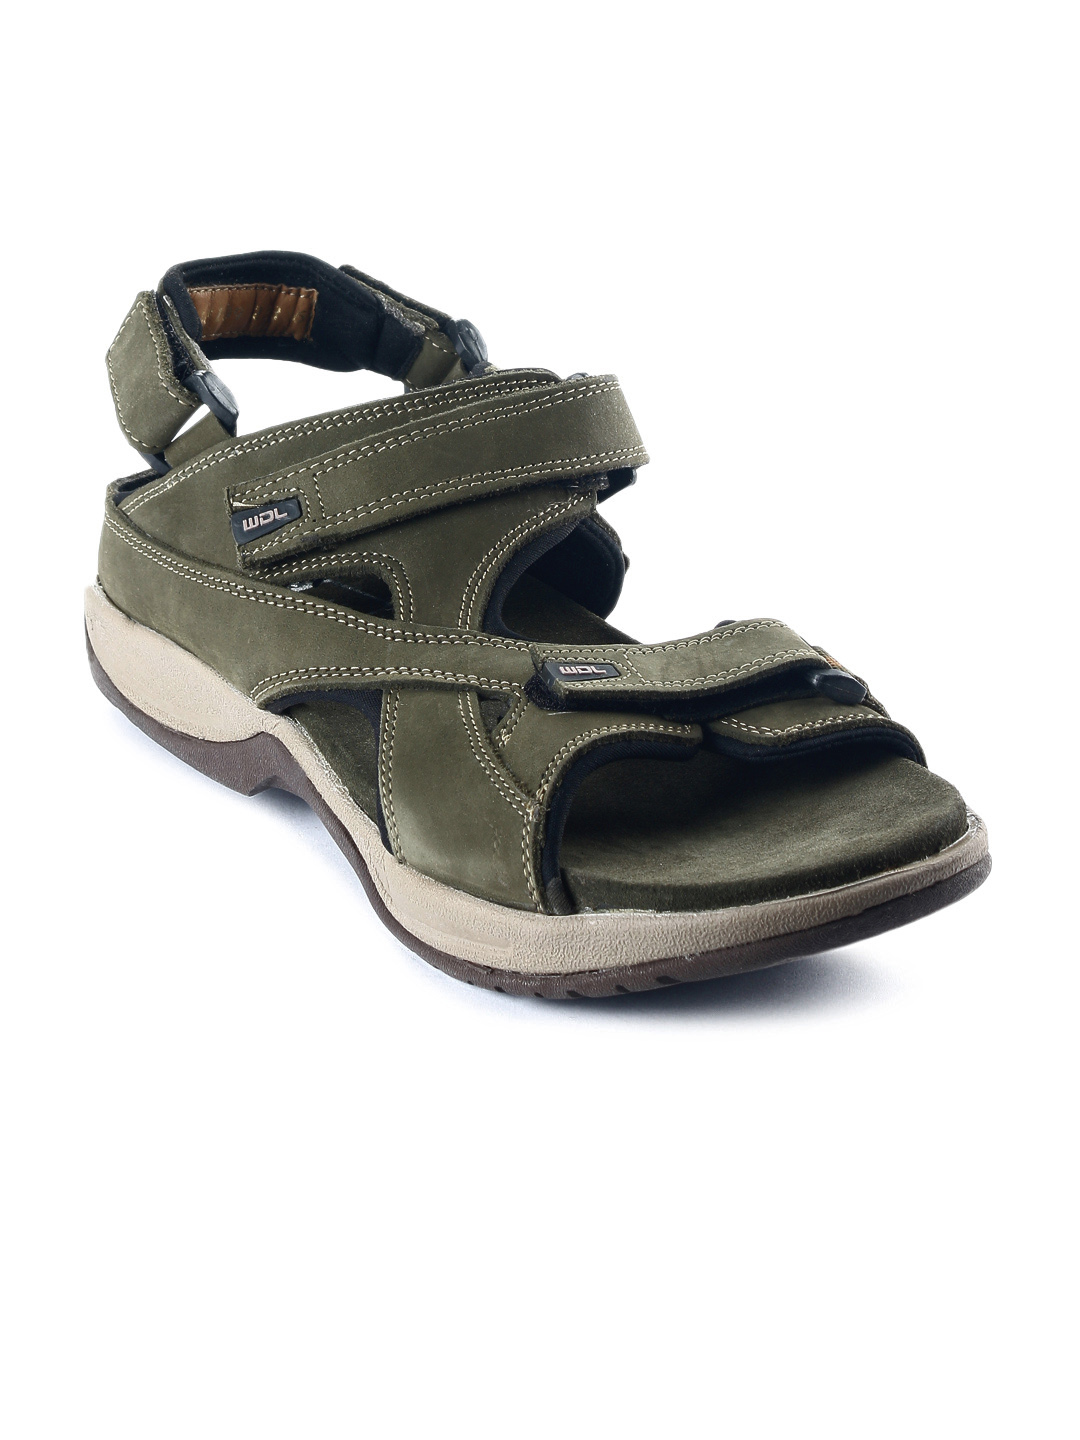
Woodland Men Olive Casual Sandals
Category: Footwear / Sandal / Sandals
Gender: Men
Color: Olive
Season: Summer 2012
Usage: Casual